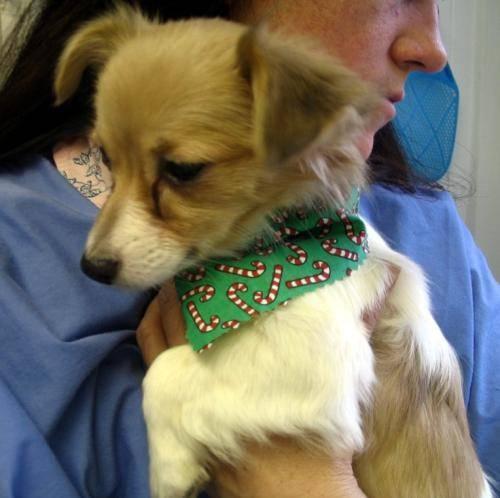
dog